Tsumaki Hiroko

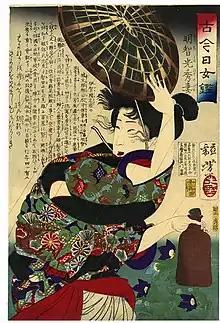
Tsumaki Hiroko hurrying through the rain by Tsukioka Yoshitoshi (1839–1892)

Tsumaki Hiroko (妻木煕子, 1530 – November 27, 1576) was a Japanese noble woman from the Sengoku period. She is also known as Omaki-no-kata, Omaki and Fuseya-hime, with her real name uncertain. The name Hiroko probably originated from her father's name Tsumaki Norihiro. She was the wife of Akechi Mitsuhide, a prominent general of the Oda clan, and the mother of Hosokawa Gracia, a famous Christian convert. She played a pivotal role in Mitsuhide's early career and in stabilizing the Akechi clan, which would later be responsible for one of the most impactful events in Japanese history: the murder of Oda Nobunaga in the Honnoji Incident.